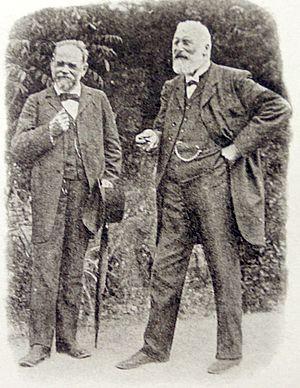
La Société des antiquaires de Zurich, est une association d'histoire et d'antiquité de Suisse basée à Zurich aux Archives de l’État du canton de Zurich.